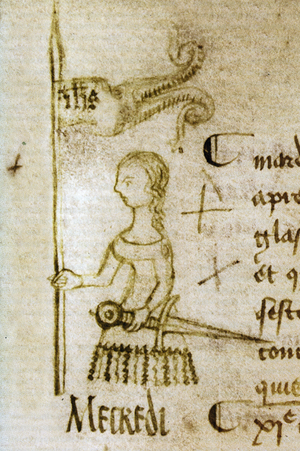
Représentation de Jeanne d'Arc dans un registre du Parlement de Paris par le greffier Clément de Fauquembergue, Paris, Archives nationales, 10 mai 1429.
Au cours des siècles, et principalement à partir du XIXᵉ siècle, la figure historique de Jeanne d'Arc a été reprise par de nombreux auteurs pour illustrer ou cristalliser des messages religieux, philosophiques ou politiques. L'image de Jeanne d'Arc a ainsi fait l'objet depuis la fin du XIXᵉ siècle de récupération par différents partis politiques tant de la gauche que de la droite, et par différents courants de pensée philosophiques ou religieux pour des raisons parfois contradictoires, faisant même de Jeanne d'Arc en France un personnage officiel. Elle a ainsi pu, par exemple, illustrer pour Michelet une « sainte laïque » ou encore, à partir de son procès en canonisation en 1897, représenter le symbole d'une chrétienne luttant pour sa foi et sa patrie. Dans le domaine politique, elle est devenue un symbole national français lors de la guerre franco-allemande de 1870 puis est reprise par de nombreux partis et figures politiques qui vont du parti socialiste, avec entre autres Jean Jaurès, jusqu'à l'extrême droite.
La guerre de Cent Ans est un conflit entrecoupé de trêves plus ou moins longues, opposant, de 1337 à 1453, la dynastie des Plantagenêt à celle des Valois et, à travers elles, le royaume d'Angleterre et celui de France. Le terme même de « guerre de Cent Ans » est une construction historiographique établie au XIXᵉ siècle, pour regrouper cette succession de conflits.
Cette page concerne l'année 1430 du calendrier julien.
Jeanne d'Arc, née vers 1412 à Domrémy, village du duché de Bar, et morte sur le bûcher le 30 mai 1431 à Rouen, capitale du duché de Normandie alors possession anglaise, est une héroïne de l'histoire de France, chef de guerre et sainte de l'Église catholique, surnommée depuis le XVIᵉ siècle « la Pucelle d'Orléans ».